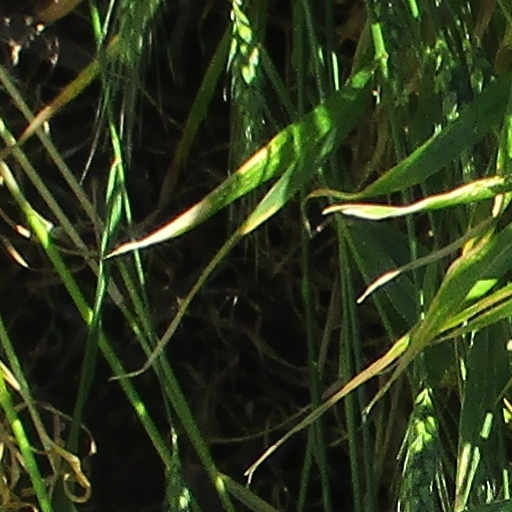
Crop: wheat